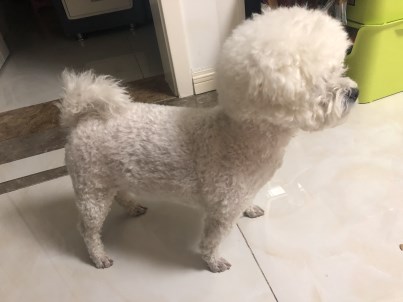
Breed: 3083-n000117-Bichon_Frise